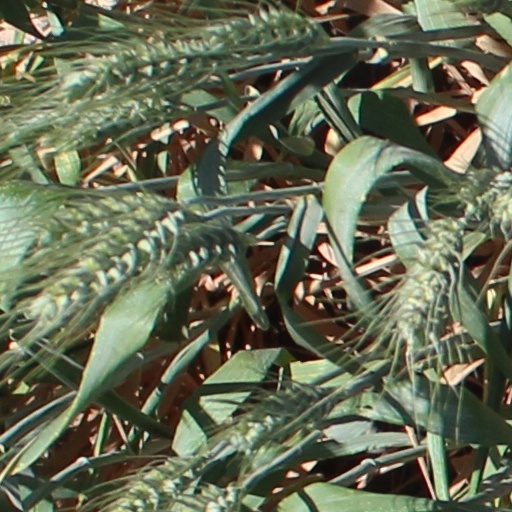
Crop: wheat